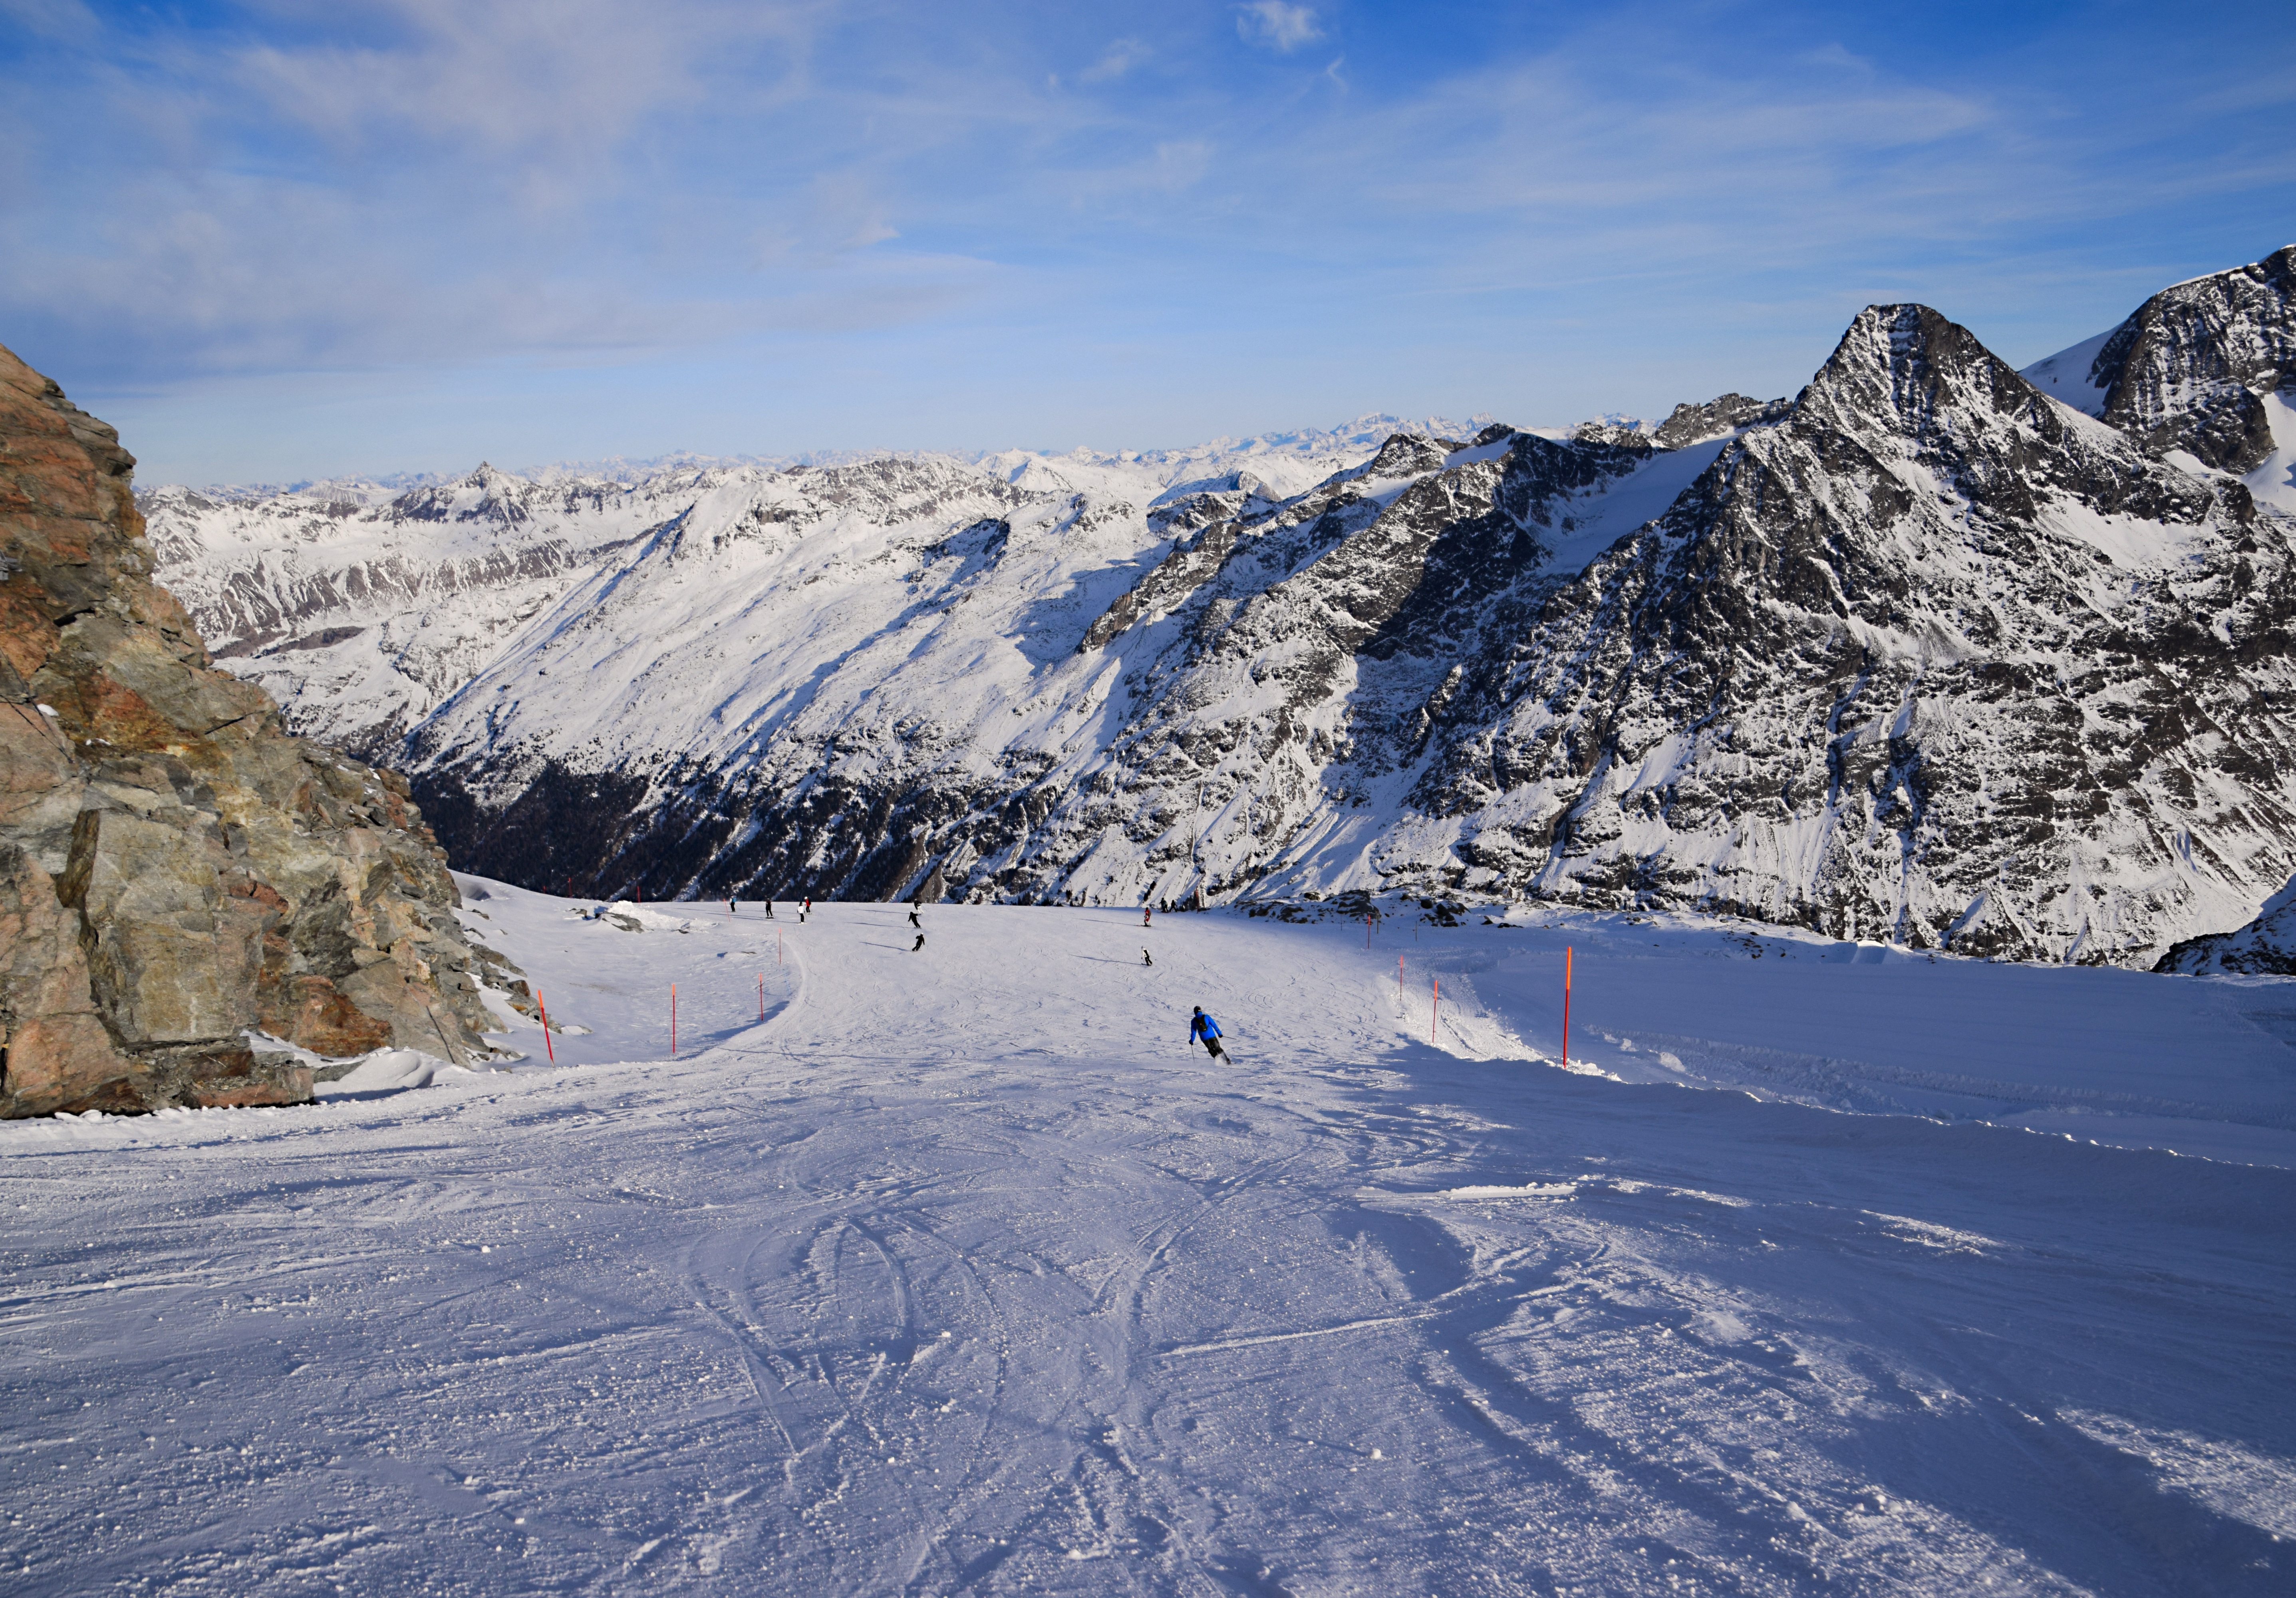
mountain, snow, winter, mountain range, weather, holiday, skiing, season, ridge, winter sport, sports, resort, alps, ski, plateau, ski resort, piste, skiers, landform, ski area, ski run, ski touring, mountain pass, ski slope, nordic skiing, ski mountaineering, ski station, geographical feature, mountainous landforms, geological phenomenon, snow tourism